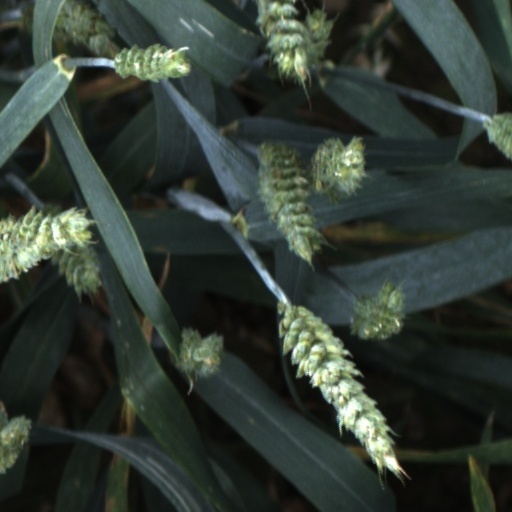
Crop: wheat